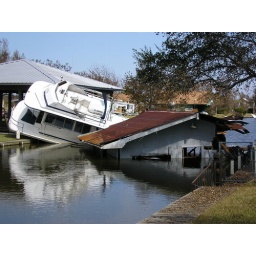
What a sight to find your boat sitting on land and part of your house sitting in the water.